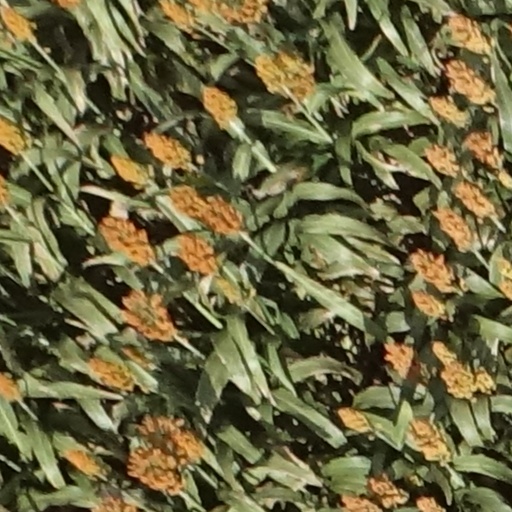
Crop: sorghum